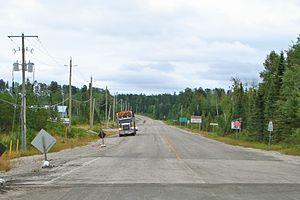
La route 599 est une route provinciale de l'Ontario au Canada. Elle s'étend sur 292 km à partir de route 17 près d'Igance jusqu'à Pickle Lake dans le Nord de l'Ontario. En fait, son extrémité à Pickle Lake est le point le plus au nord du réseau de routes provinciales de l'Ontario.